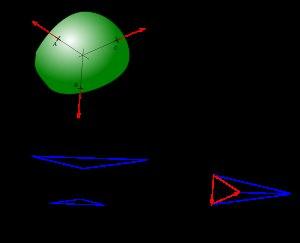
La méthode du dynamique et du funiculaire est une méthode graphique de résolution des problèmes de mécanique statique. Elle consiste à tracer deux diagrammes :